History of paleontology

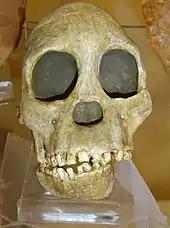
Fossil of the Taung child discovered in South Africa in 1924

Throughout the 20th century new fossil finds continued to contribute to understanding the paths taken by evolution. Examples include major taxonomic transitions such as finds in Greenland, starting in the 1930s (with more major finds in the 1980s), of fossils illustrating the evolution of tetrapods from fish, and fossils in China during the 1990s that shed light on the dinosaur-bird relationship. Other events that have attracted considerable attention have included the discovery of a series of fossils in Pakistan that have shed light on whale evolution, and most famously of all a series of finds throughout the 20th century in Africa (starting with Taung child in 1924) and elsewhere have helped illuminate the course of human evolution. Increasingly, at the end of the 20th century, the results of paleontology and molecular biology were being brought together to reveal detailed phylogenetic trees.